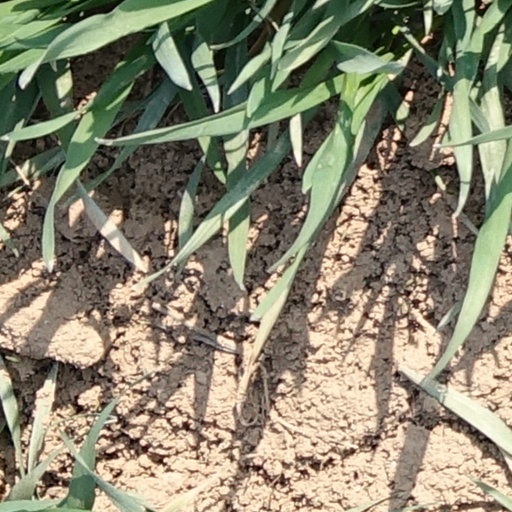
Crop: wheat